T2 (novel series)

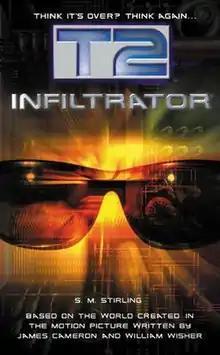

The T2 trilogy is a series of novels written by S. M. Stirling, set after the events of "", and first published in May 2001, which makes them the first works to officially continue the franchise. The series consists of three novels: "T2: Infiltrator" (2001), "T2: Rising Storm" (2003), and "T2: The Future War" (2004).